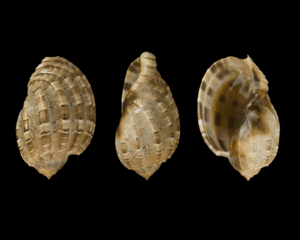
Un coquillage de ma collection. je crois que c'est un prosobranchia.